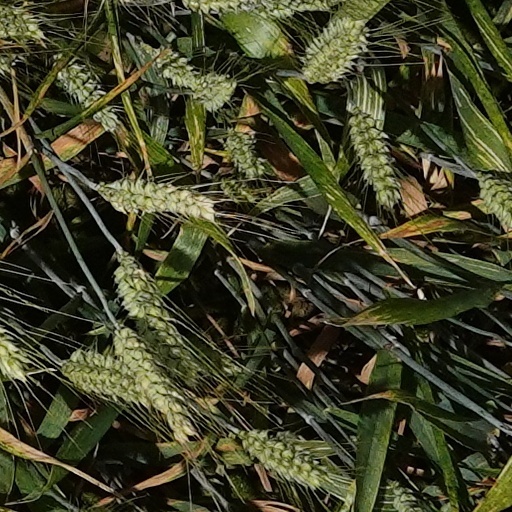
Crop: wheat